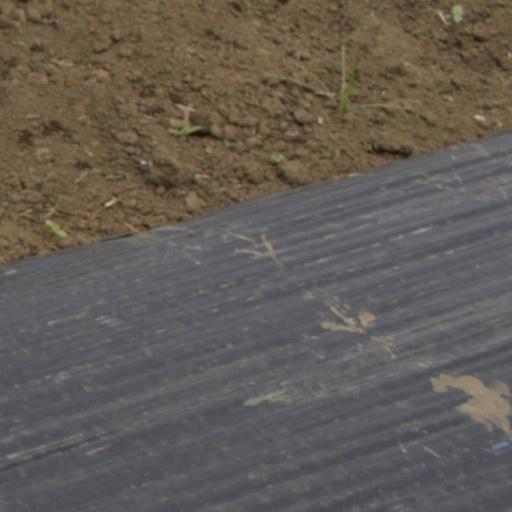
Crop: Jerusalem artichoke